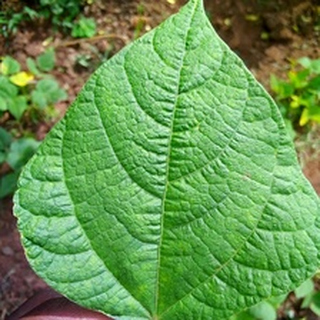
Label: healthy_bean